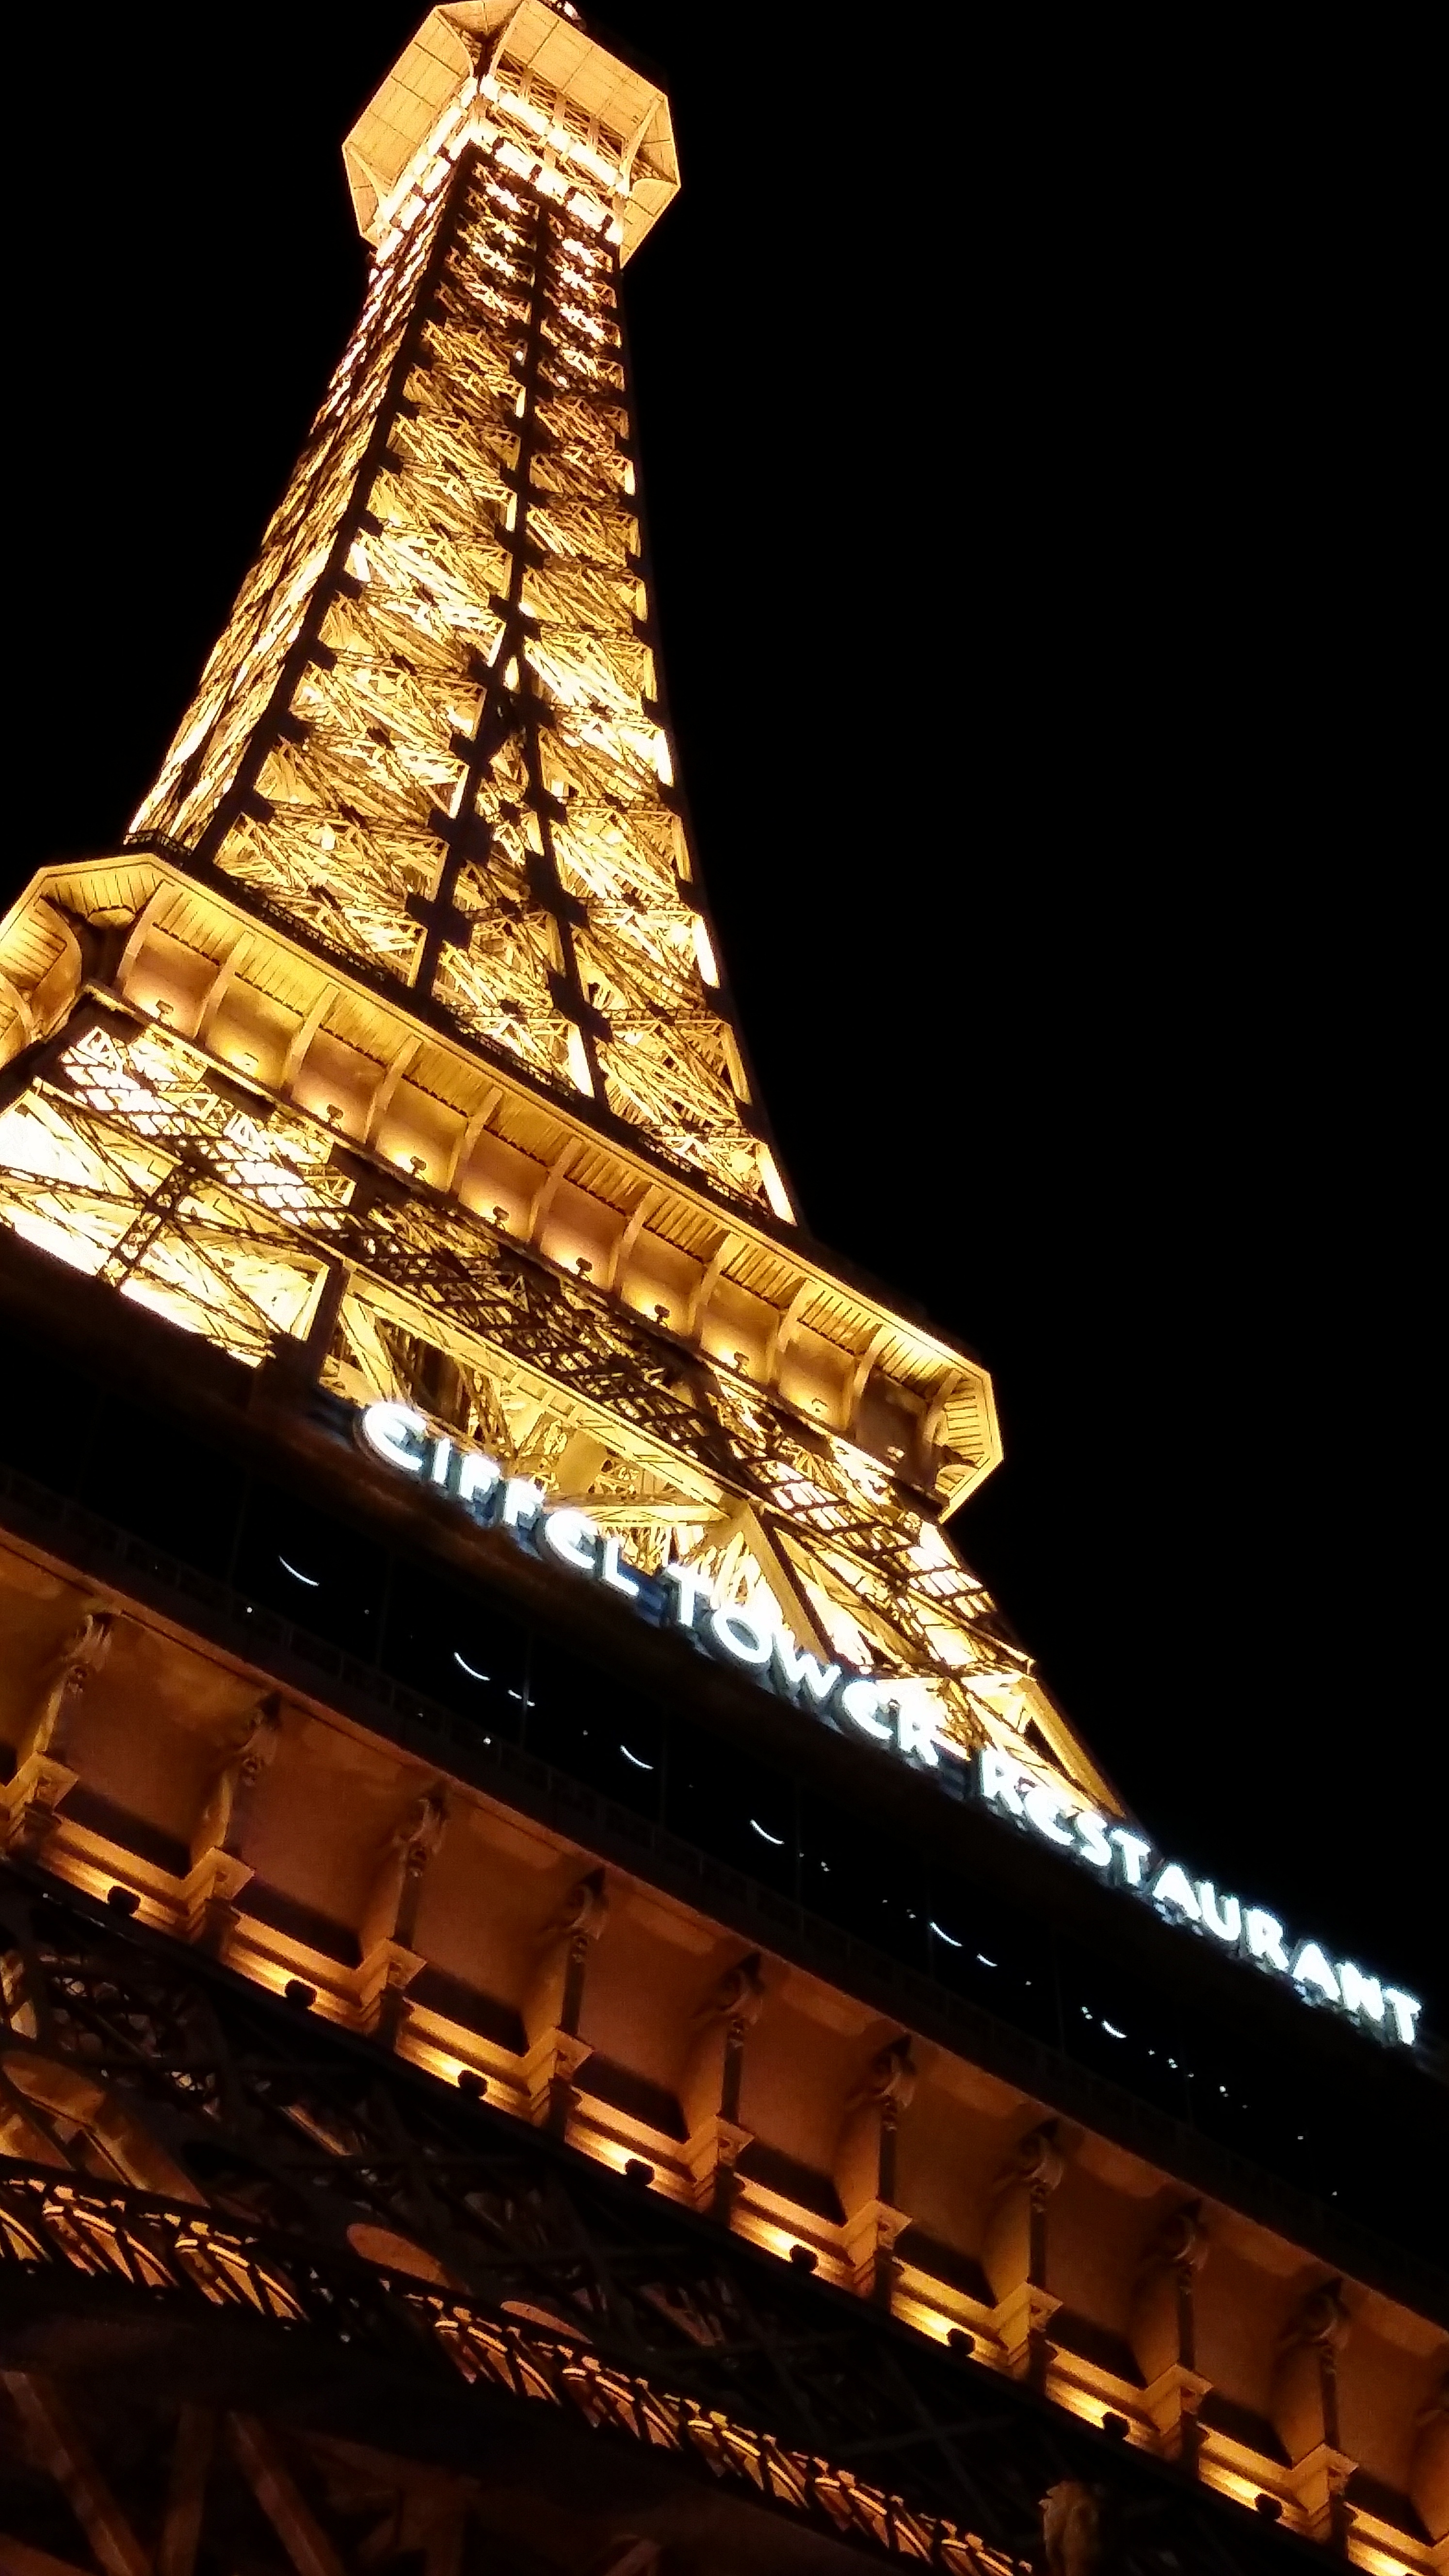
night, eiffel tower, tower, landmark, hotel, vegas, las vegas, hotel paris